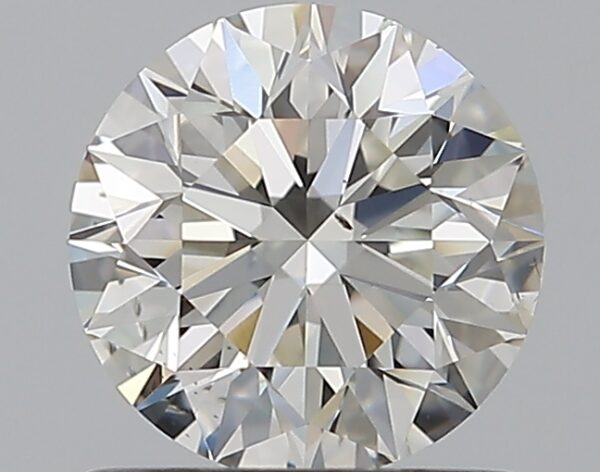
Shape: round
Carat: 0.9
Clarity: VS2
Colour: G
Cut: EX
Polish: EX
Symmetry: EX
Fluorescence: ST
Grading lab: GIA
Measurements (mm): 6.11 x 6.14 x 3.87